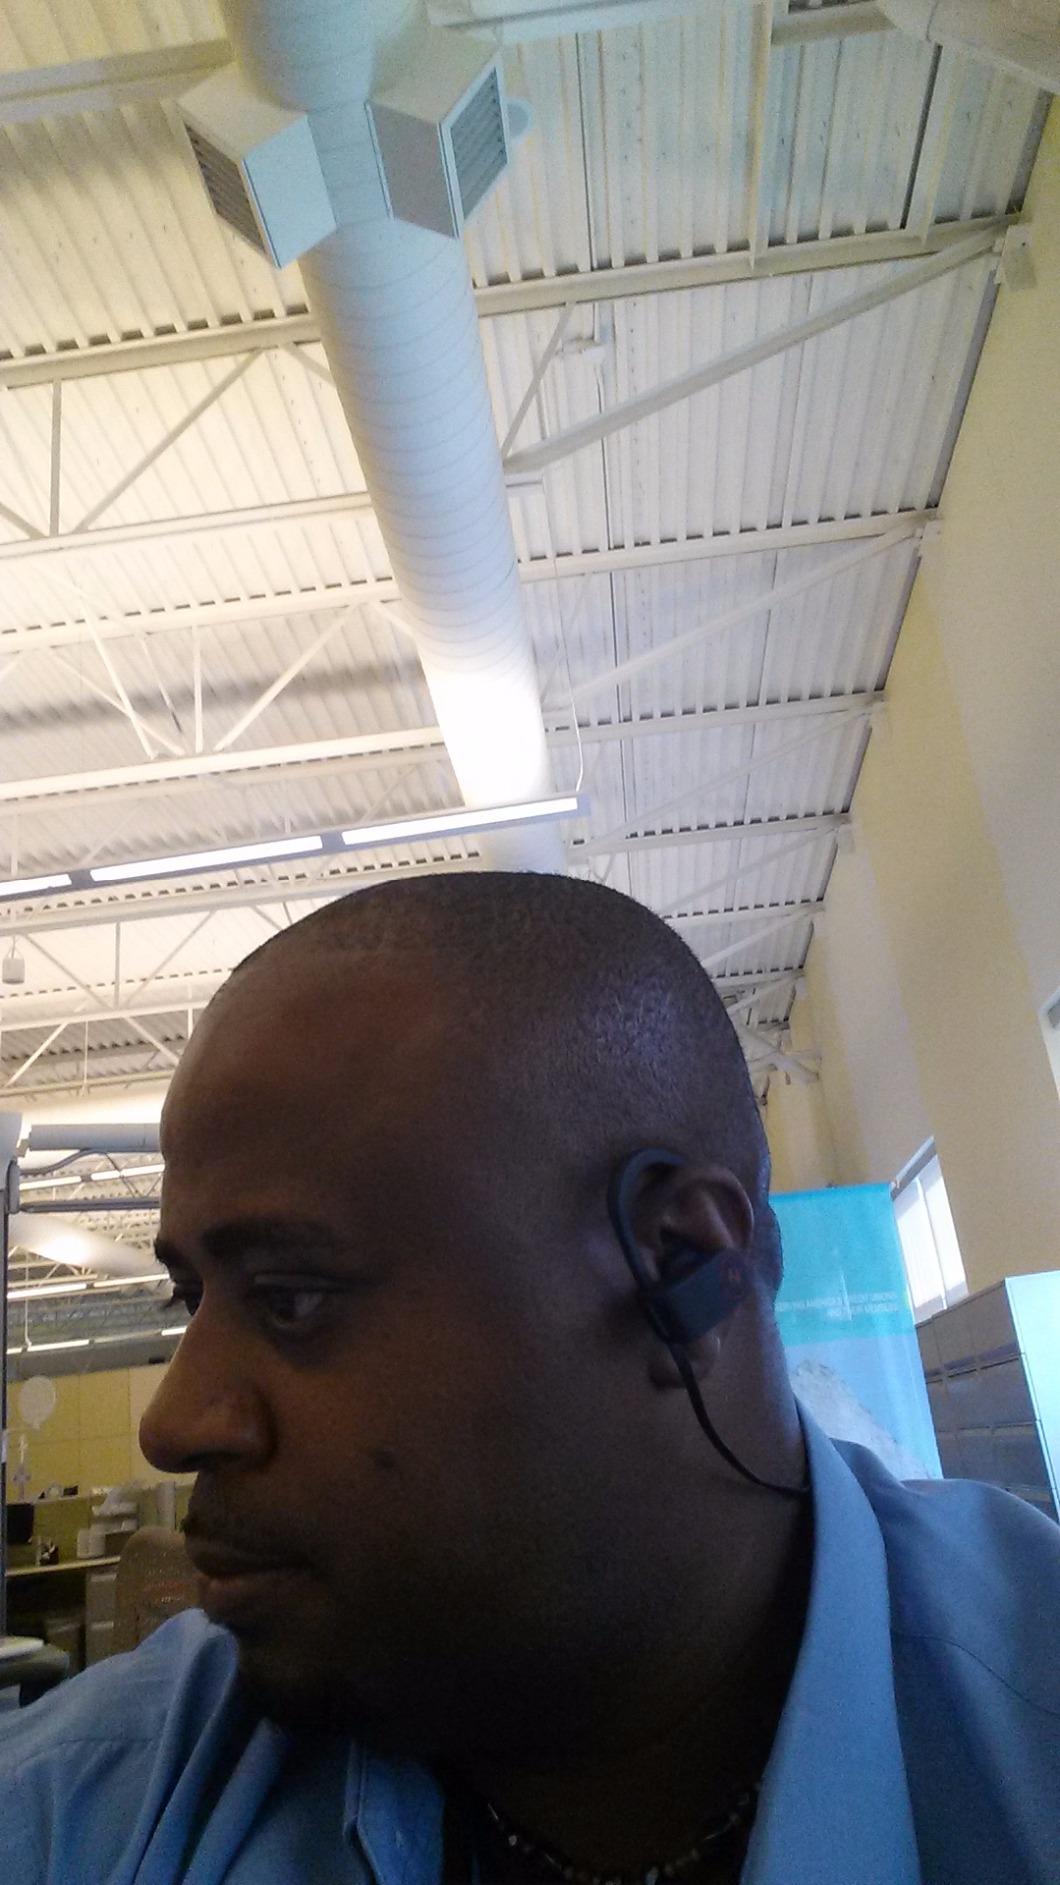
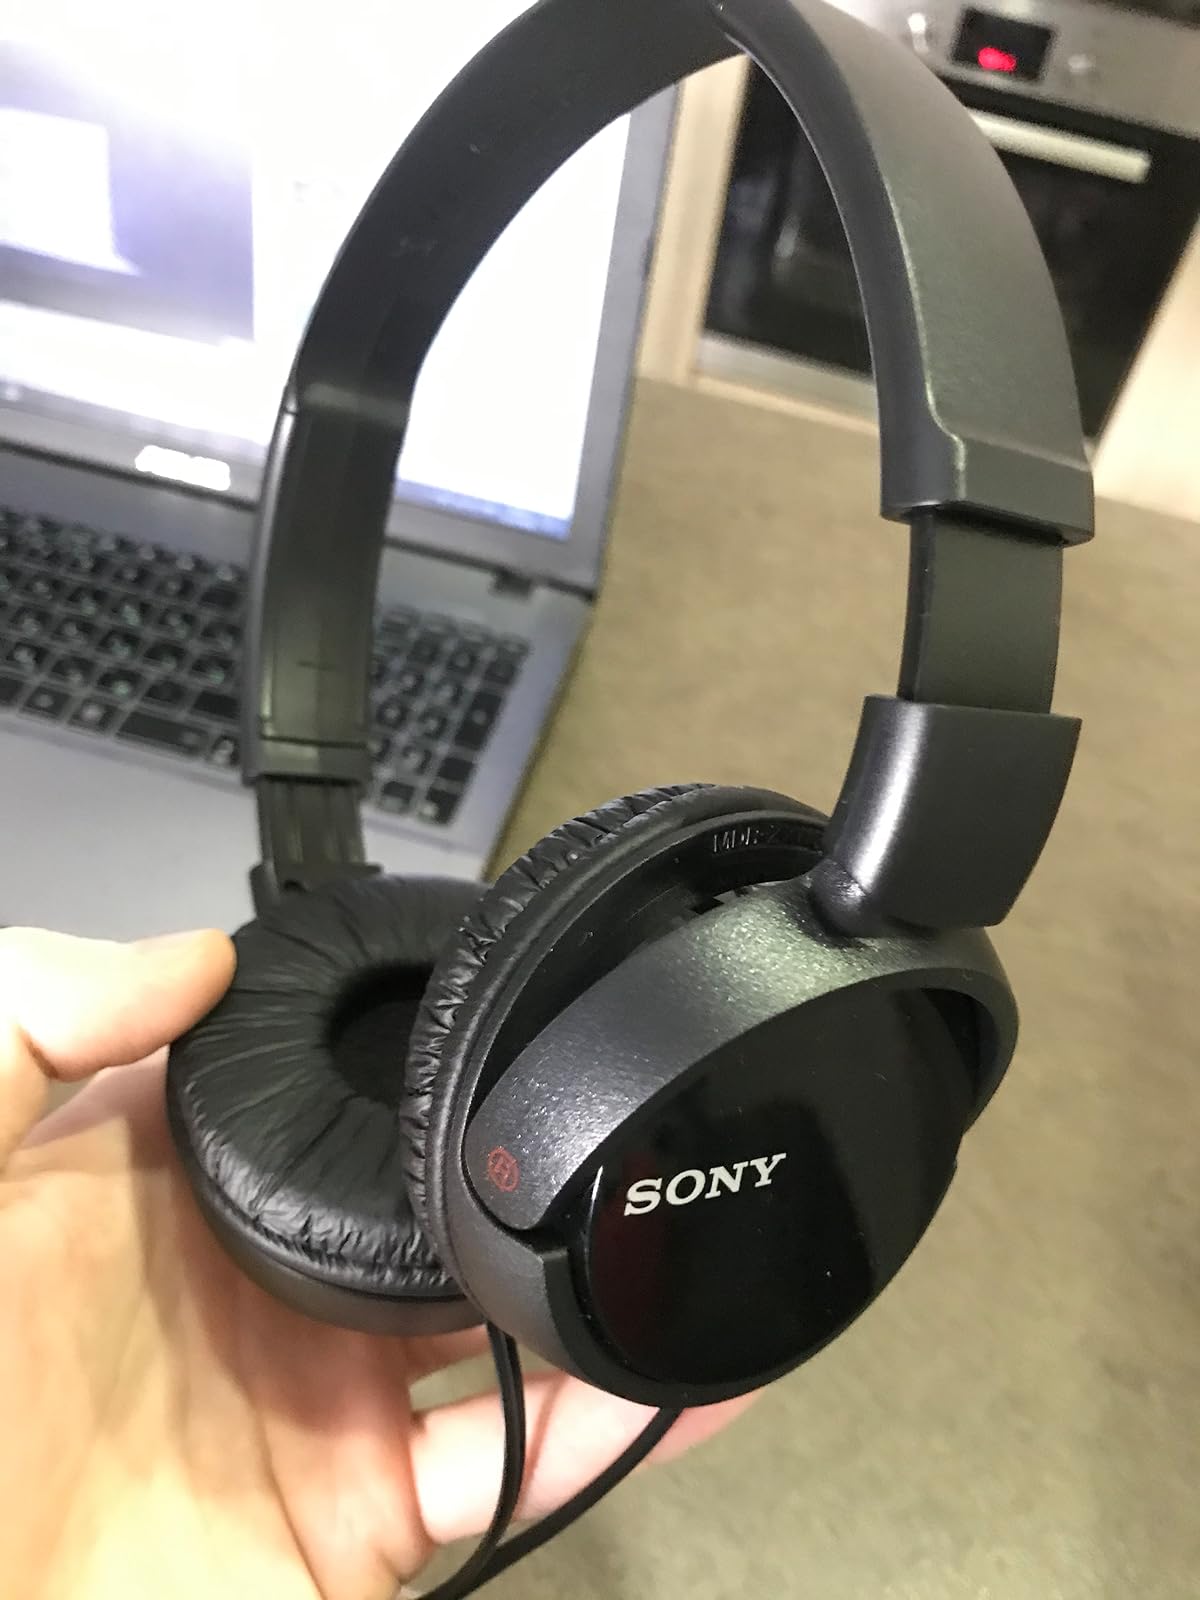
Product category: headphones
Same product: no